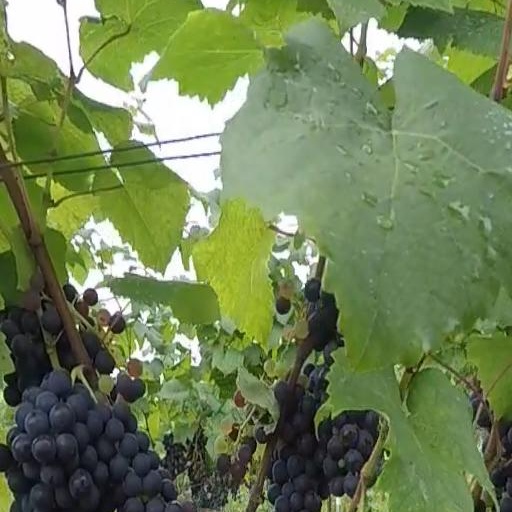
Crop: grape